The Ultimate Warrior

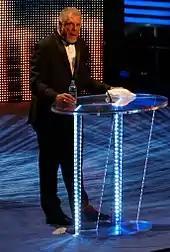
Warrior during his speech of induction at the WWE Hall of Fame in April 2014

In January 1991, Warrior faced Sgt. Slaughter at the Royal Rumble. Slaughter's gimmick at the time was a traitor who had betrayed America by aligning himself with an Iraqi (kayfabe) military general, General Adnan. In the context of the Gulf War, this made Slaughter one of the most hated heels at the time. After rejecting an earlier request to grant a title shot to Savage, Sensational Sherri interjected herself in the Warrior's championship match to distract him. Her interference eventually led to a Savage sneak attack, where he struck Warrior over the head with a metal scepter and allowed Slaughter to pin Warrior to win the title. Warrior went on to feud with Savage, and the rivalry culminated in a "Career-Ending" match at WrestleMania VII which Warrior won, forcing Savage to retire.